Gijsbrecht IV of Amstel

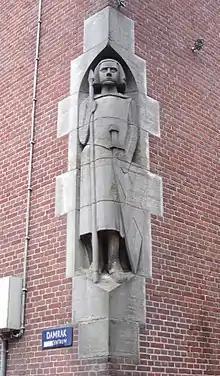
Sculpture of Gijsbrecht IV of Amstel by (Beurs van Berlage)

Gijsbrecht IV of Amstel or Gijsbrecht IV van Amstel was a powerful lord in the medieval County of Holland and a member of the Van Aemstel family. His territory was Amstelland, and his son was .